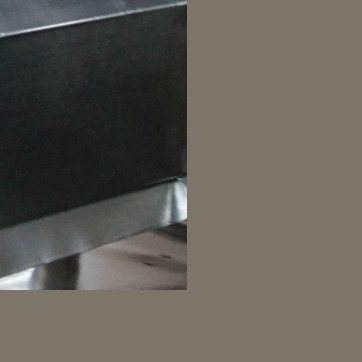
Material: metal